783 series

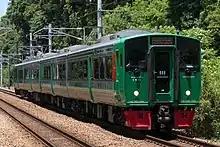
Set CM13 on a "Midori" service, June 2019

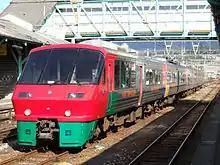
"Huis Ten Bosch" 4-car set, January 2007

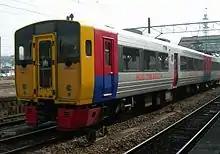
Modified KuHa 783-100 car of a "Huis Ten Bosch" 4-car set, January 2008

The 4-car sets used on "Huis Ten Bosch" services are formed as follows.